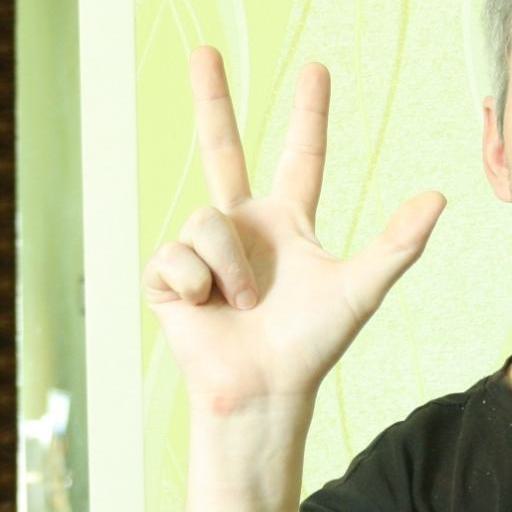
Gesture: three2